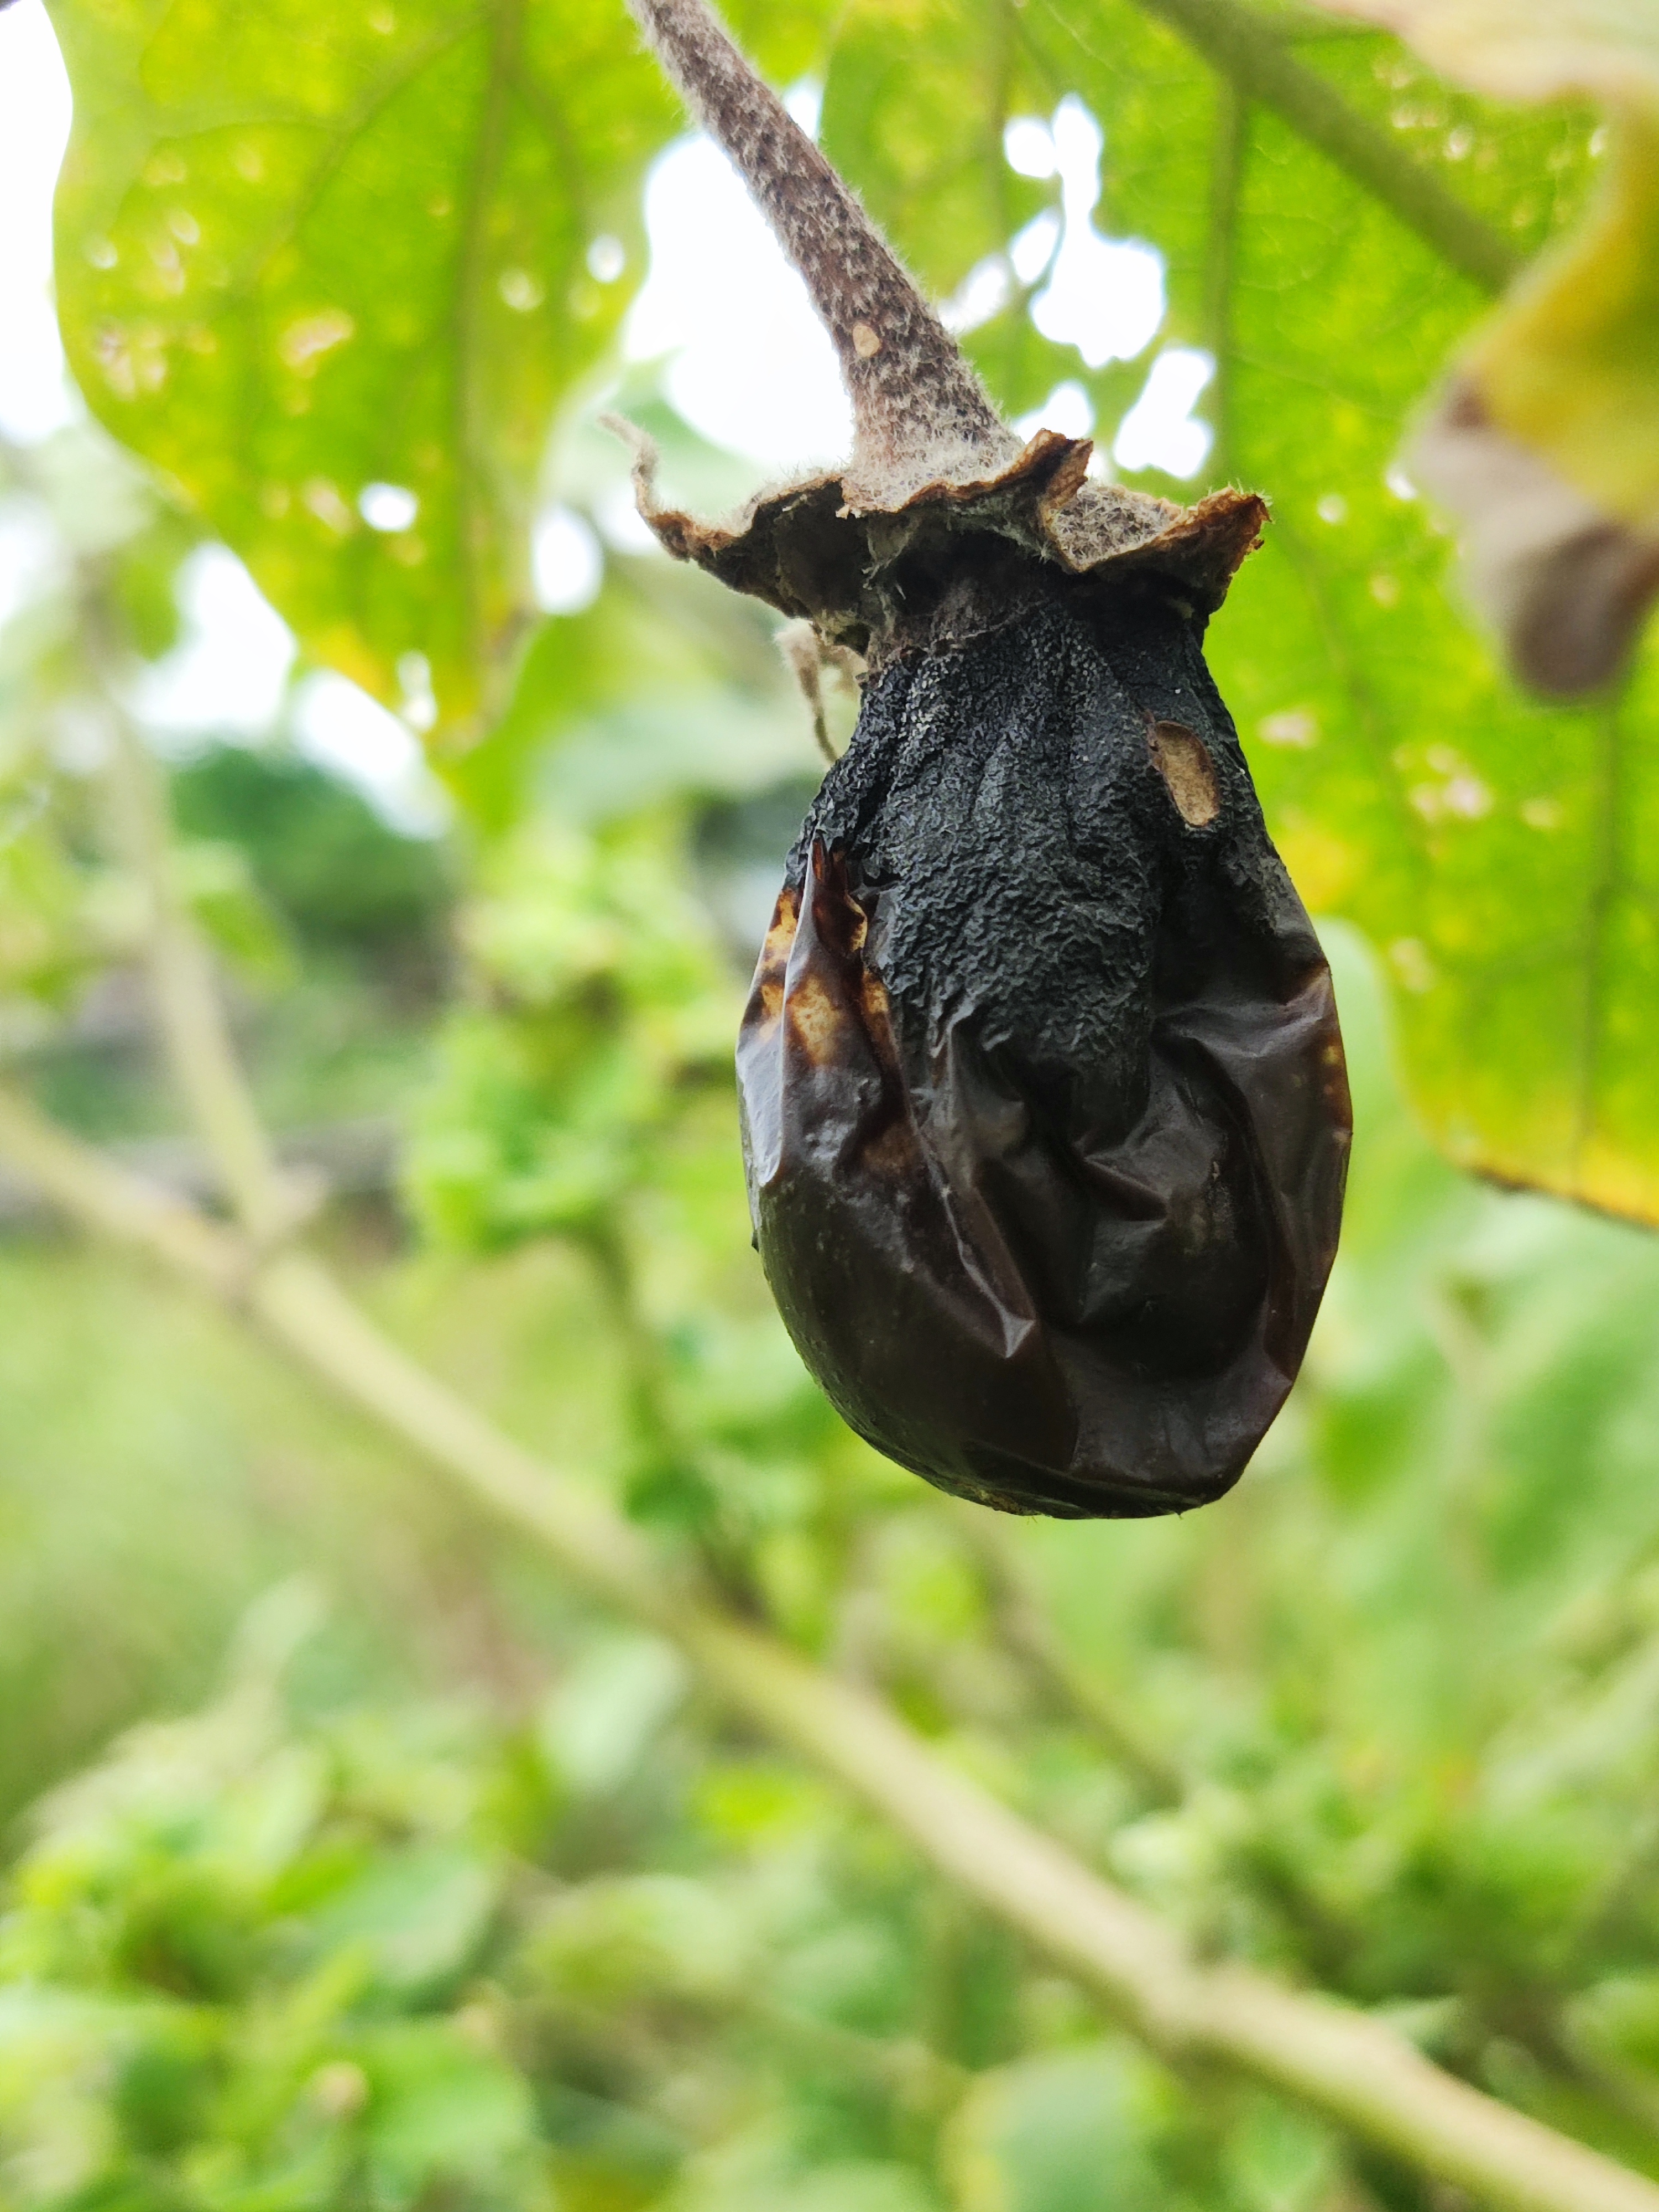
Label: Wet Rot